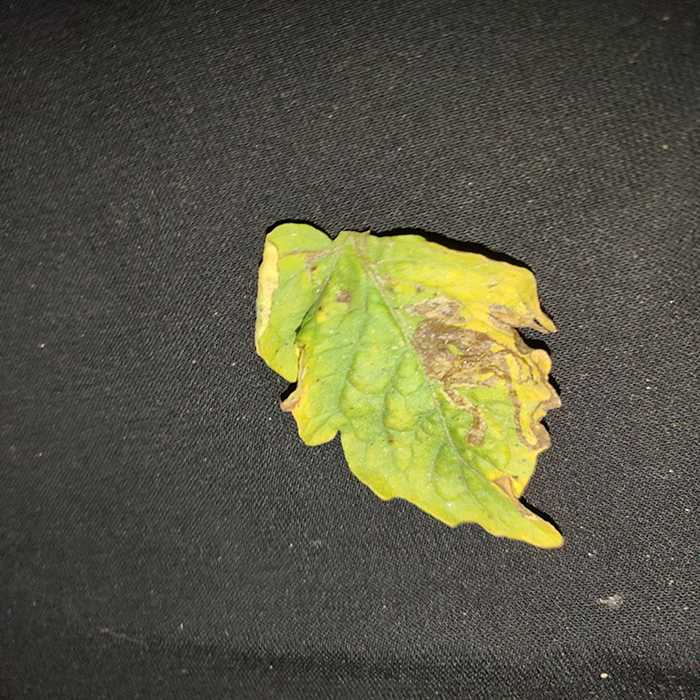
Plant: Tomato
Label: Tomato Bacterial spot